Mu (shaman)

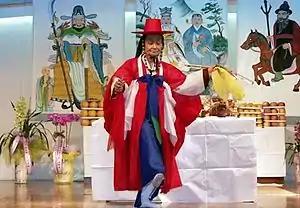
"Mudang" Oh Su-bok, mistress of the "dodang-gut" of Gyeonggi, holding a service to placate the angry spirits of the dead.

Mu is the Korean term for a shaman in Korean shamanism. Korean shamans hold rituals called "gut" for the welfare of the individuals and society.